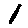
Label: 1